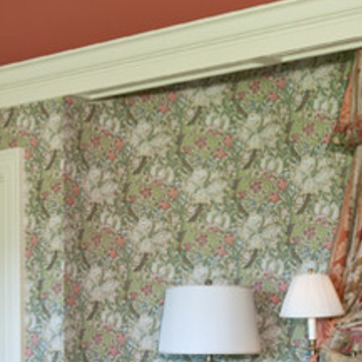
Material: wallpaper